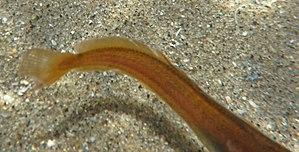
Corps et queue d'un individu juvénile de Ciliata mustela (Motelle à cinq barbillons) photographié dans une panne garnie de rochers (à marée basse), à Wimereux 7 juillet 2016 F Lamiot. Au moins 3 individus étaient présents sur quelques m2
Ciliata mustela, communément appelé Motelle à cinq barbillons, est une espèce de poissons marins de la famille des Gadidae.